Aamdani Atthanni Kharcha Rupaiya

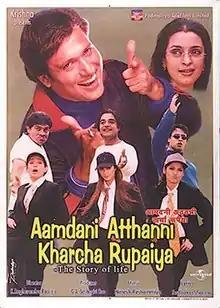

Aamdani Atthanni Kharcha Rupaiya (Expenses are greater than wages) sometimes abbreviated as AAKR is a 2001 Indian Hindi-language comedy film directed by K. Raghavendra Rao starring Govinda, Juhi Chawla, Tabu and Johnny Lever. This was the remake of the Tamil film "Viralukketha Veekkam," directed by V. Sekhar. The film was an above average grosser at box office.